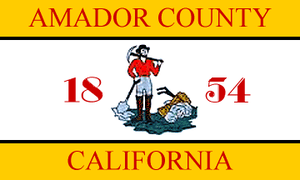
Le comté d'Amador est un comté de l'État de Californie aux États-Unis. Au recensement de 2010, il comptait 38 091 habitants. Son chef-lieu est Jackson.